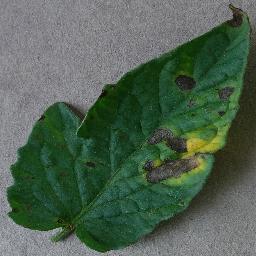
Label: Tomato___Early_blight